History of slavery in Louisiana

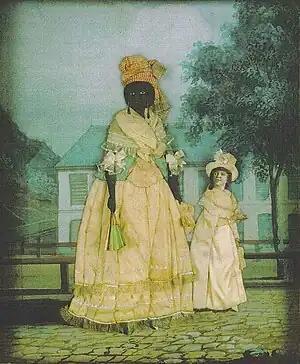
Free woman of color with quadroon daughter. Late 18th-century collage painting, New Orleans.

The demand for slaves increased in Louisiana and other parts of the Deep South after the invention of the cotton gin (1793) and the Louisiana Purchase (1803). The cotton gin allowed the processing of short-staple cotton, which thrived in the upland areas. It made possible a new commodity crop in northern Louisiana, although sugar cane continued to be predominant in southern Louisiana. The Mississippi River Delta area in southeast Louisiana created the ideal alluvial soil necessary for the growing of sugar cane; sugar was the state's prime export during the antebellum period.